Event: Nepal Earthquake
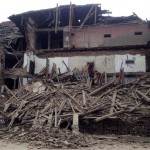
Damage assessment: damage